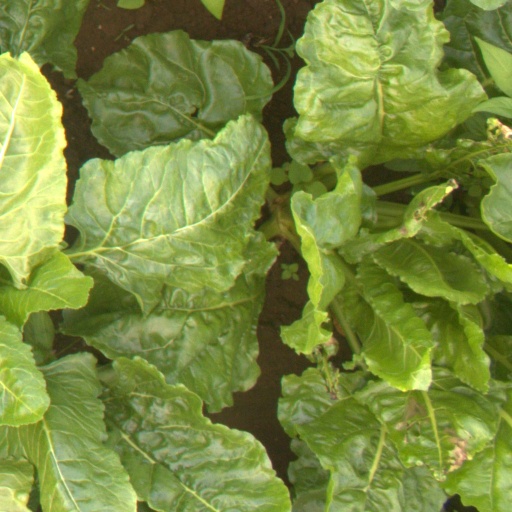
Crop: sugar beet